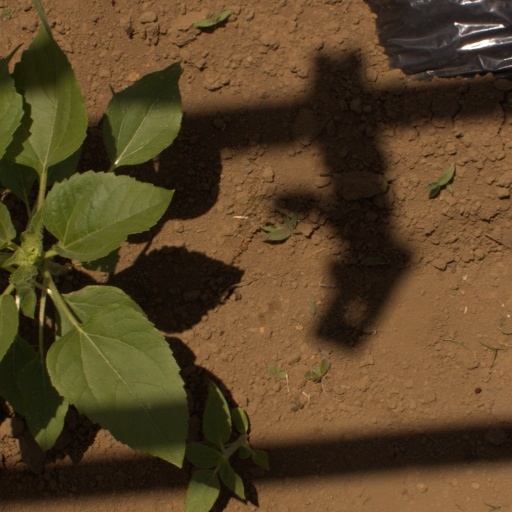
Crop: Jerusalem artichoke